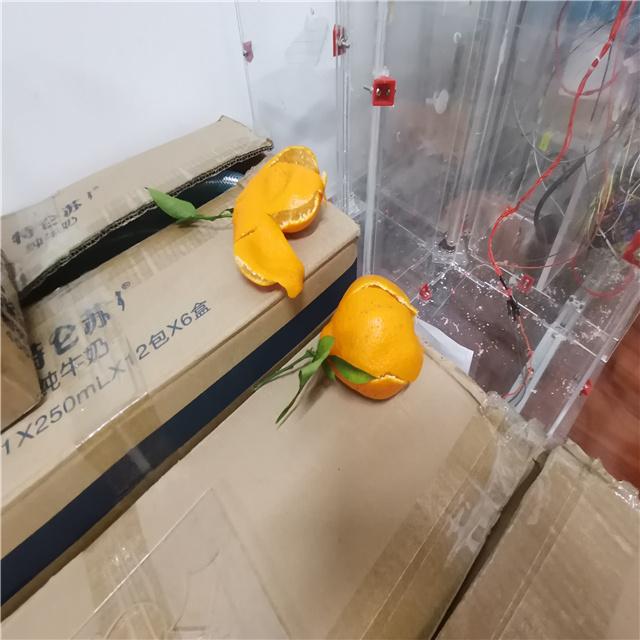
Label: peels